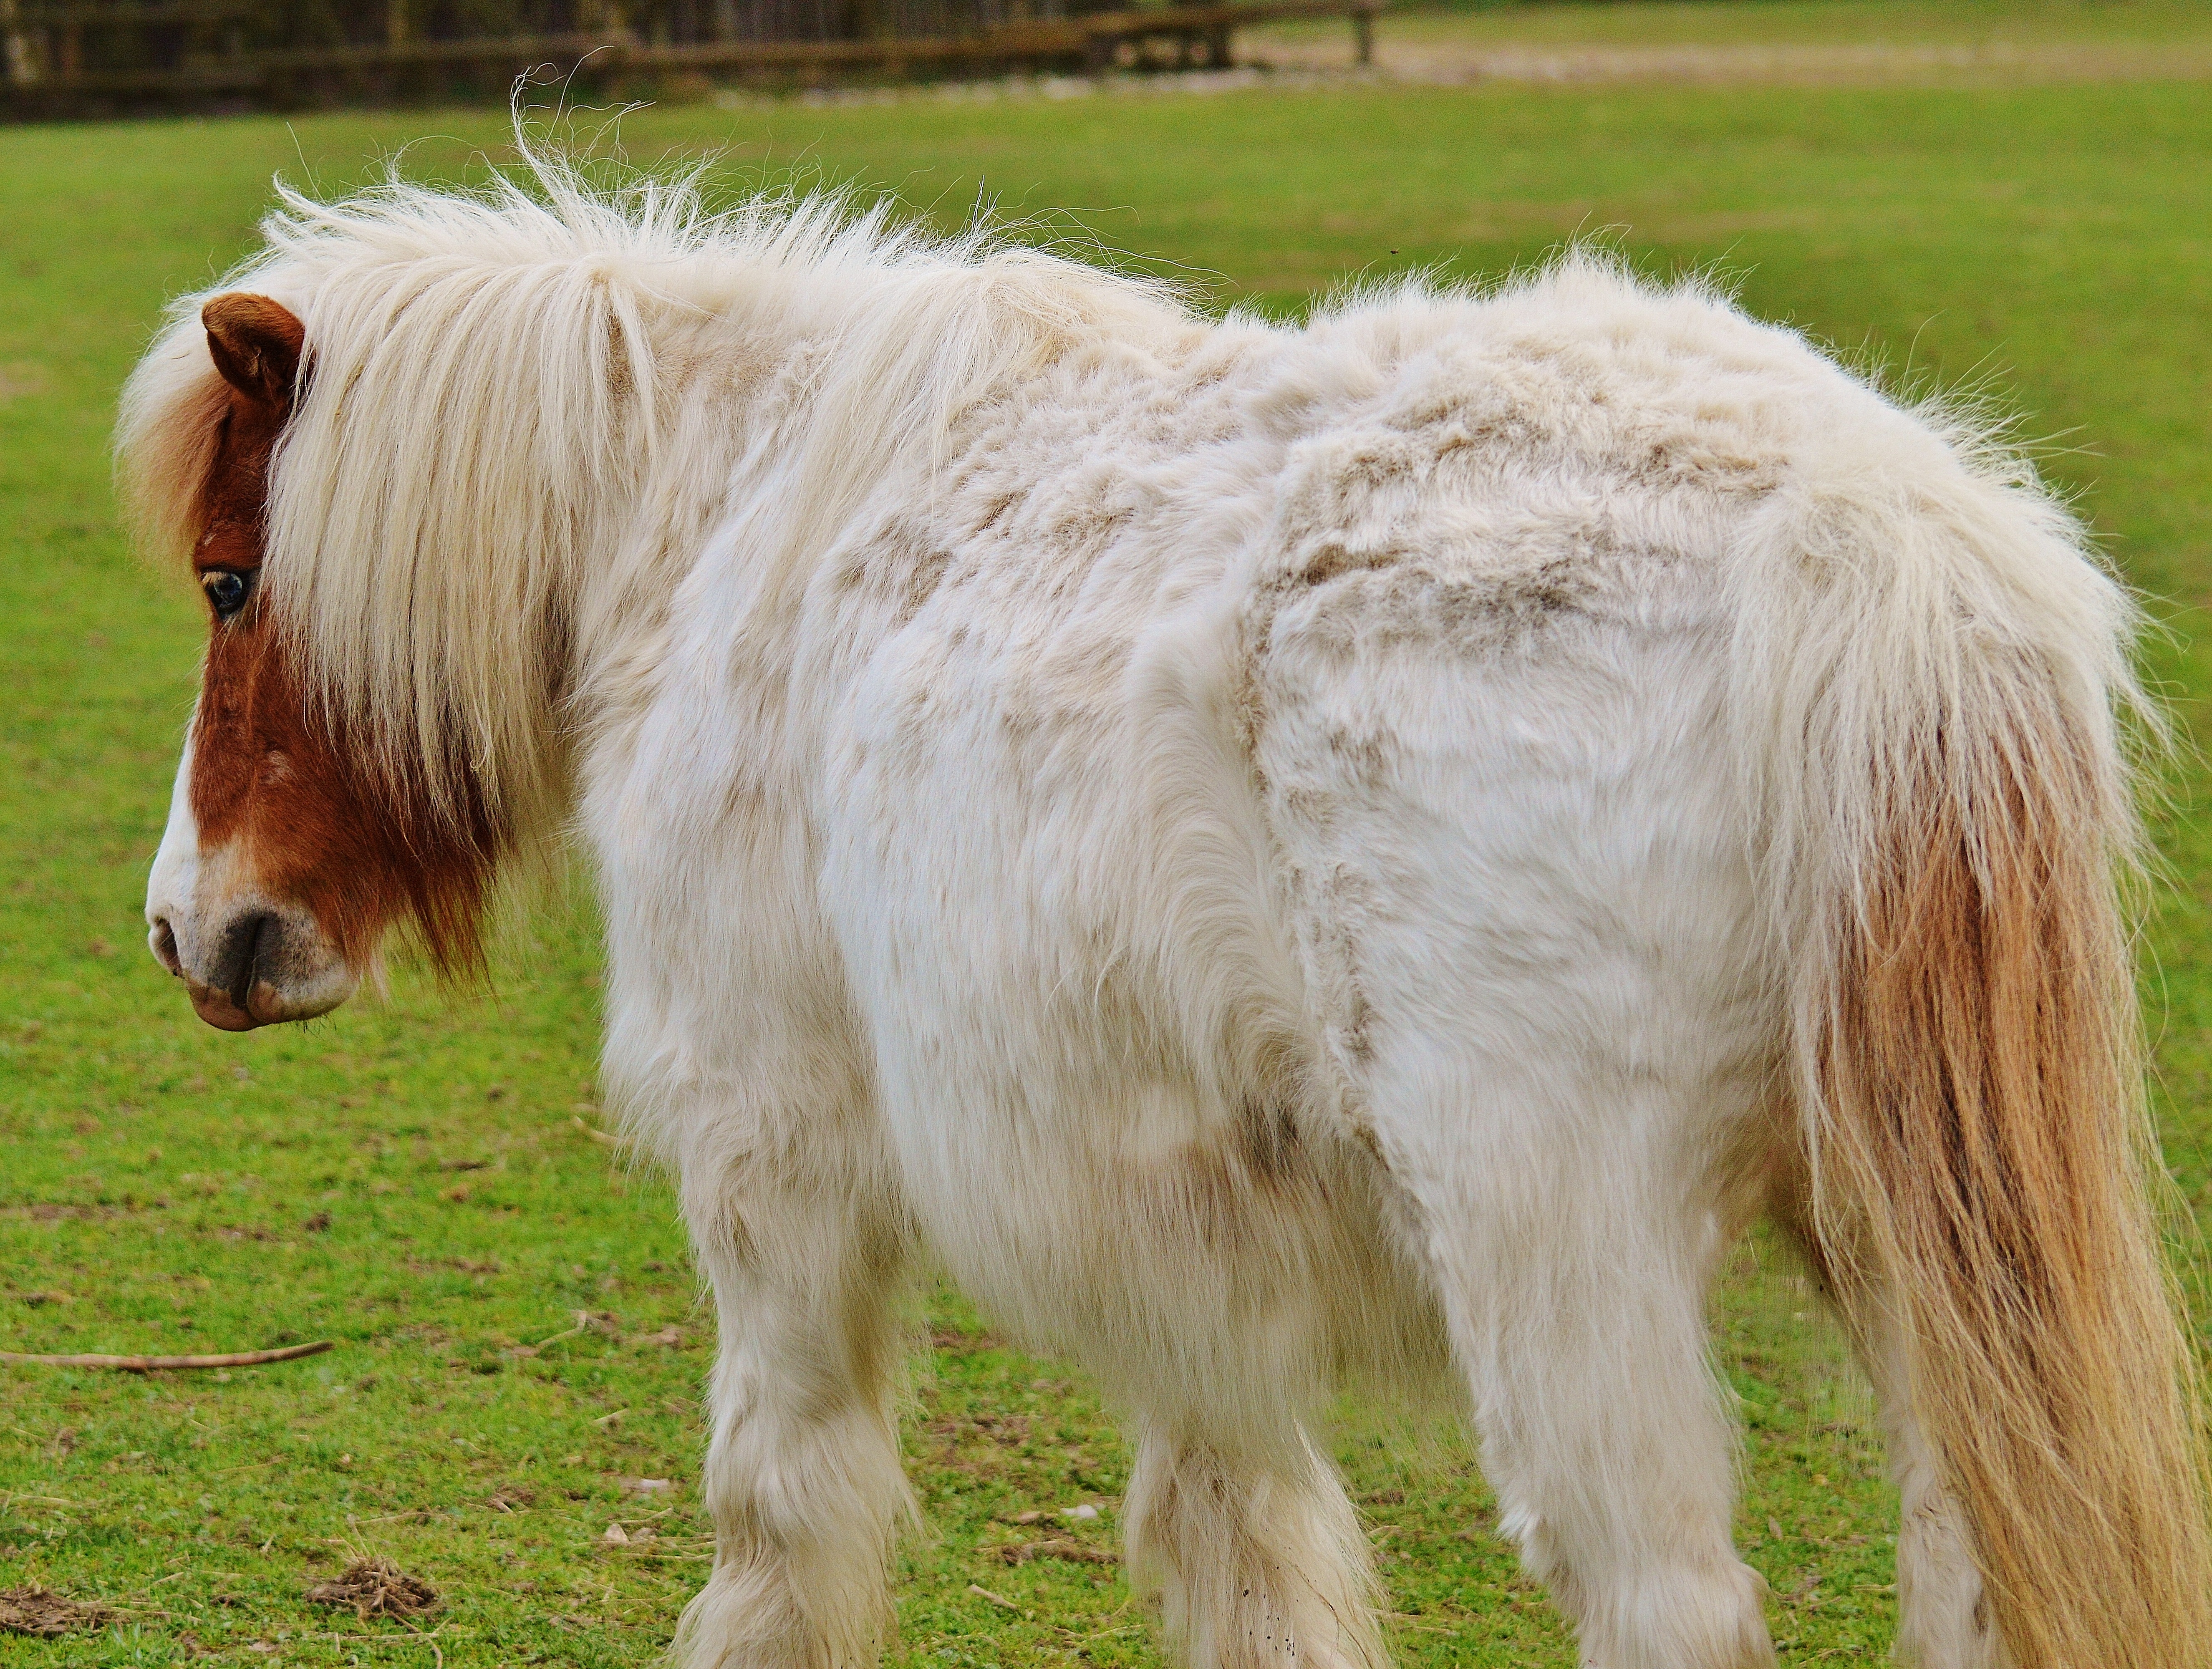
nature, grass, white, field, meadow, animal, cute, portrait, herd, pasture, grazing, horse, brown, mammal, stallion, mane, fauna, pony, grassland, vertebrate, funny, mare, wildpark poing, horse like mammal, mustang horse